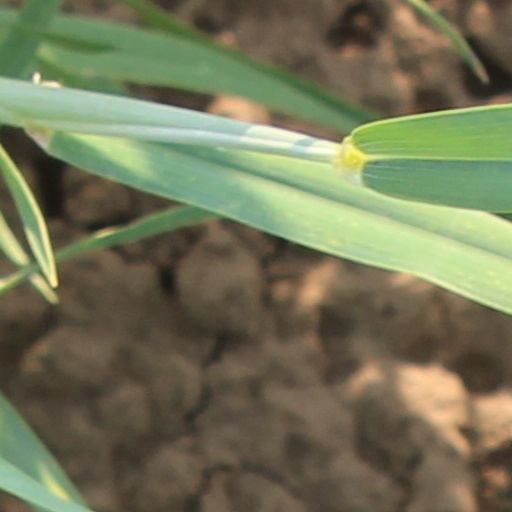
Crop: wheat